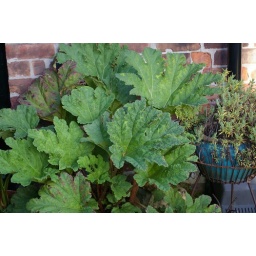
Massive plant - had to keep it in a pot and have already dividd it to curb growth!